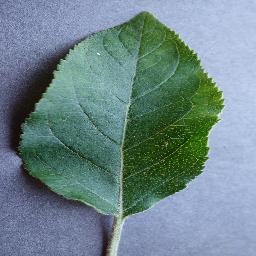
Label: Apple___healthy